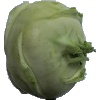
Label: Kohlrabi 1